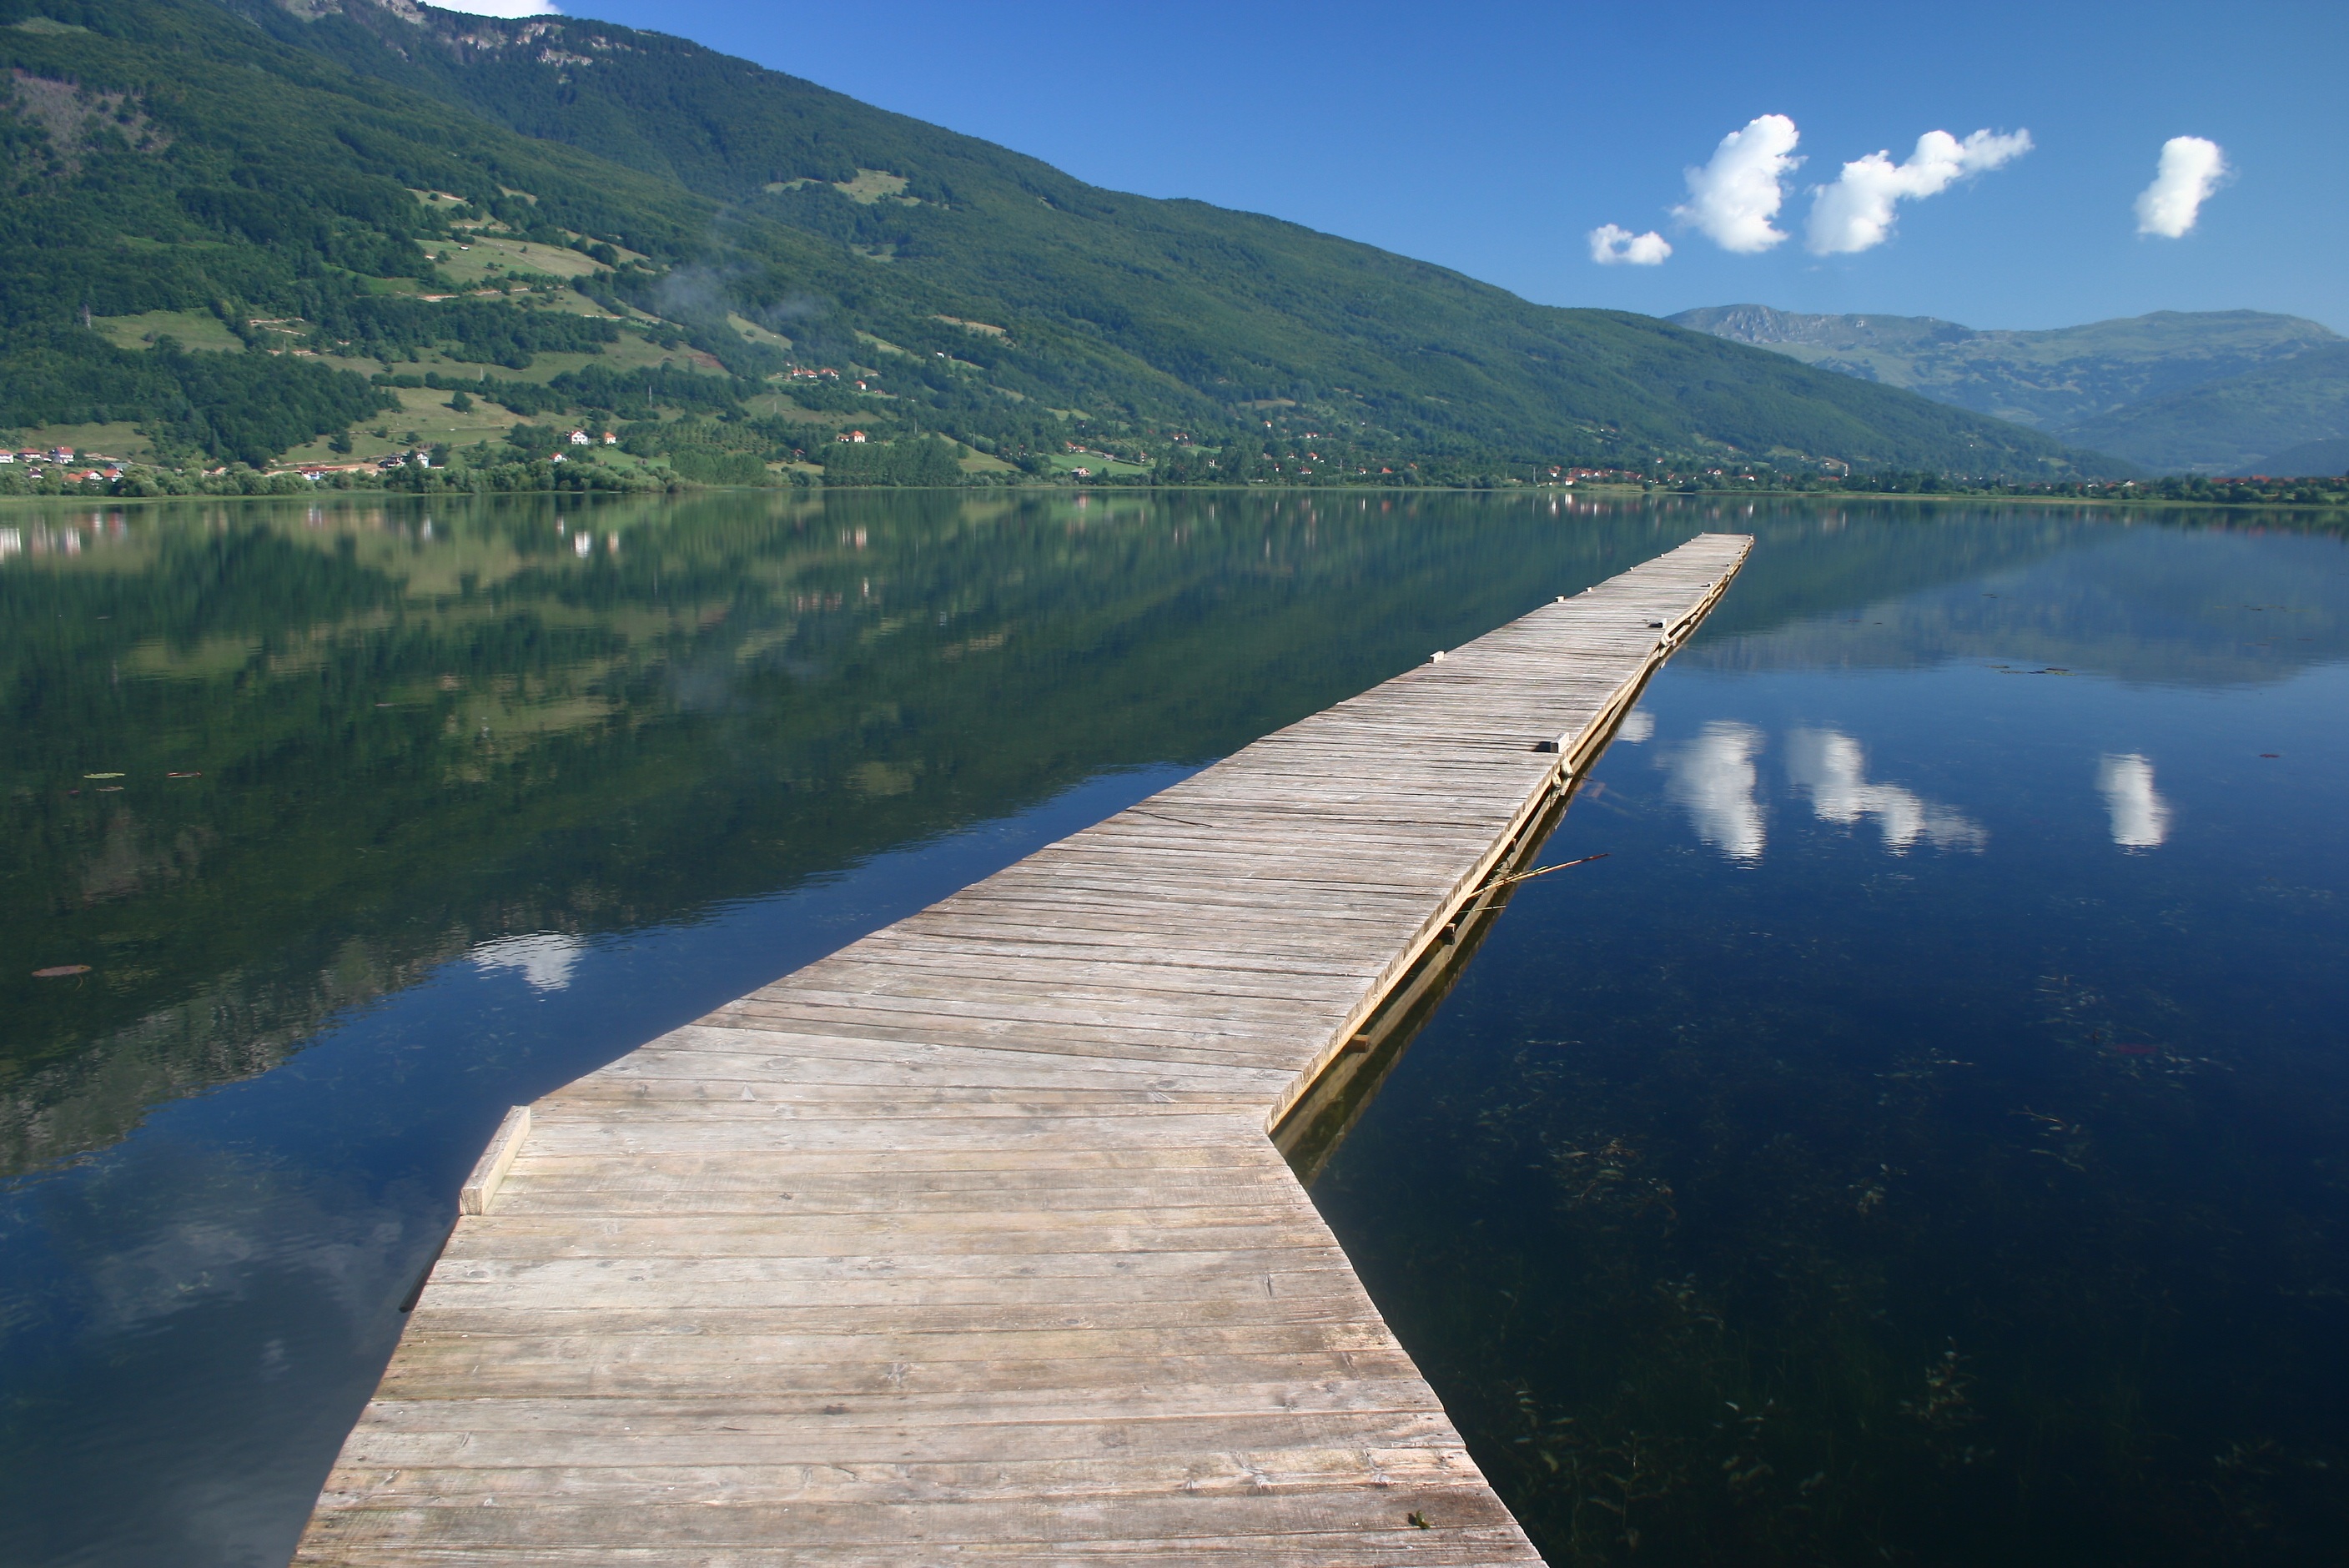
landscape, sea, water, nature, grass, mountain, bridge, lake, river, mountain range, summer, pond, reflection, scenery, bay, fjord, rest, reservoir, body of water, haven, infrastructure, loch, reflected in water